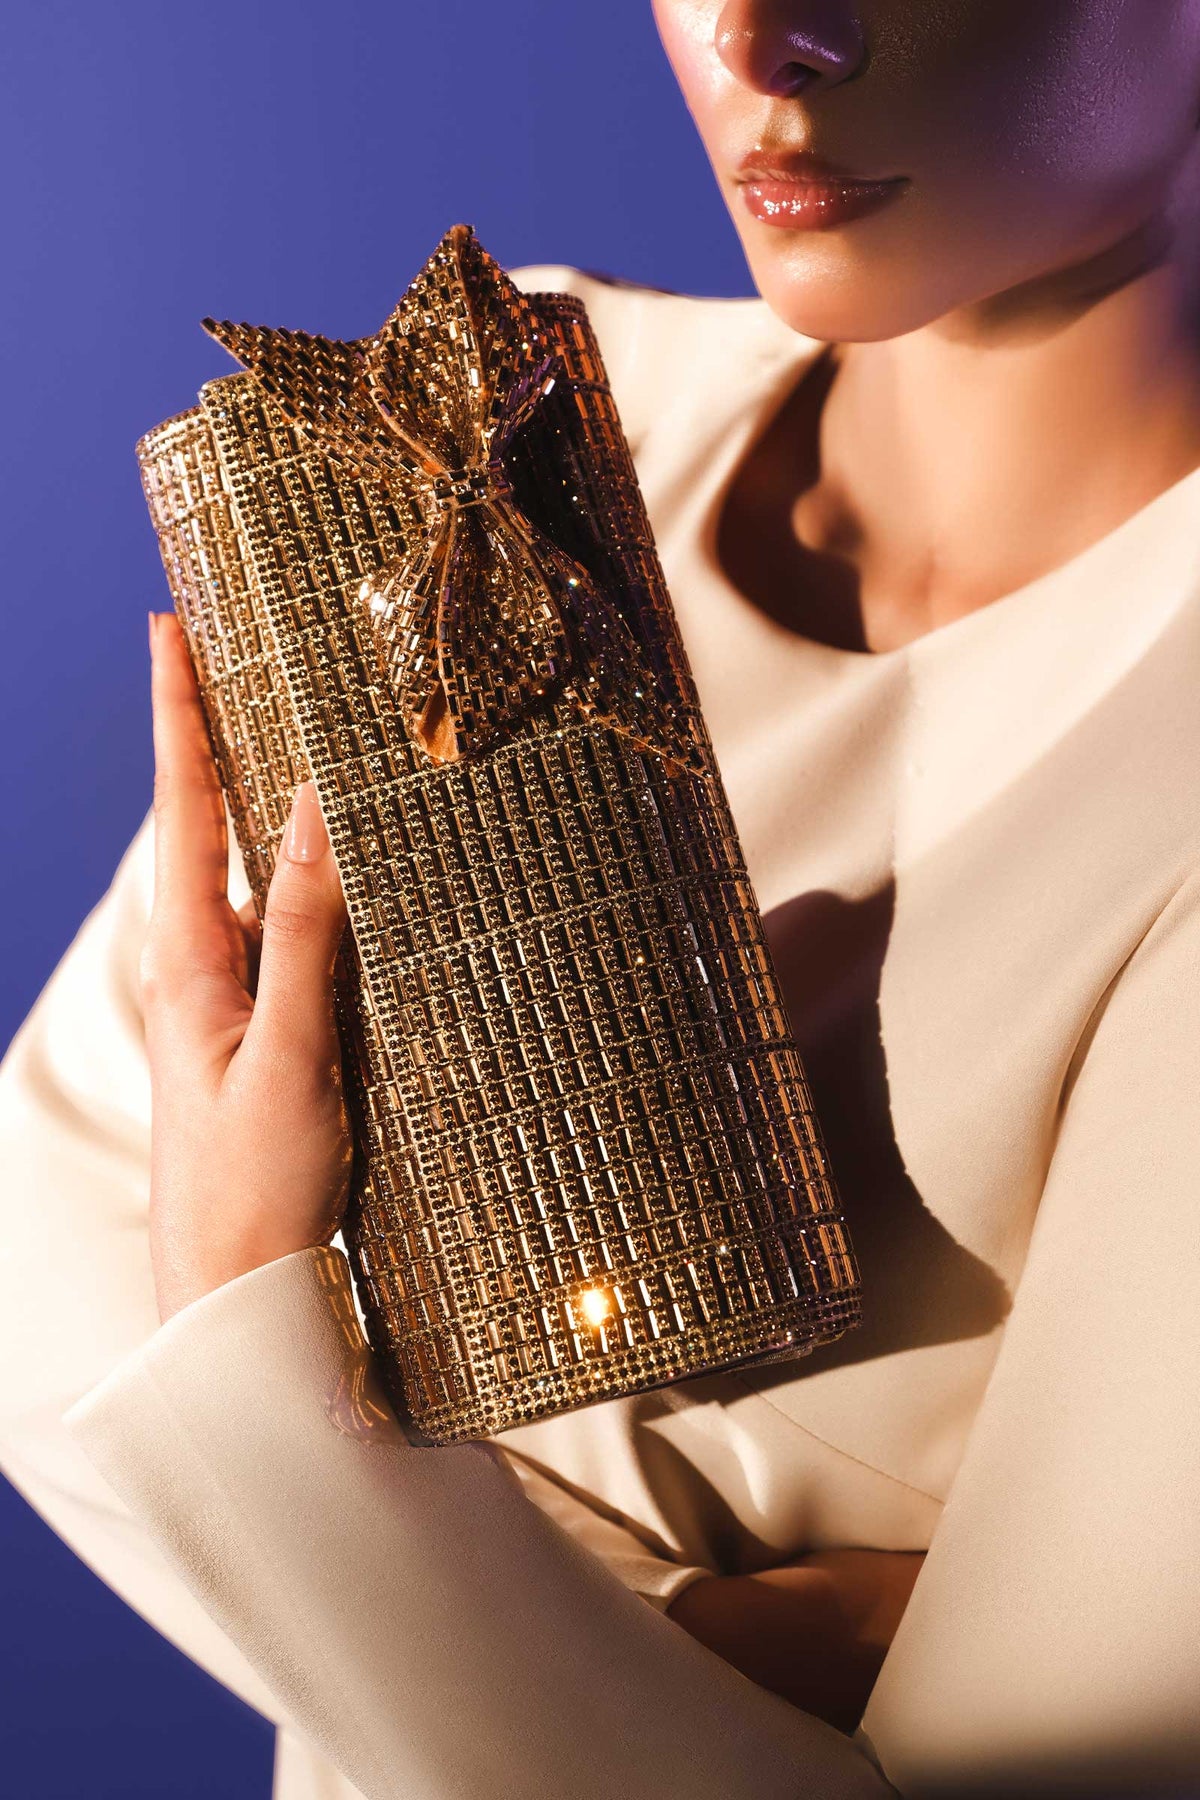
gold metallic gift bag with ribbon and crystal embell